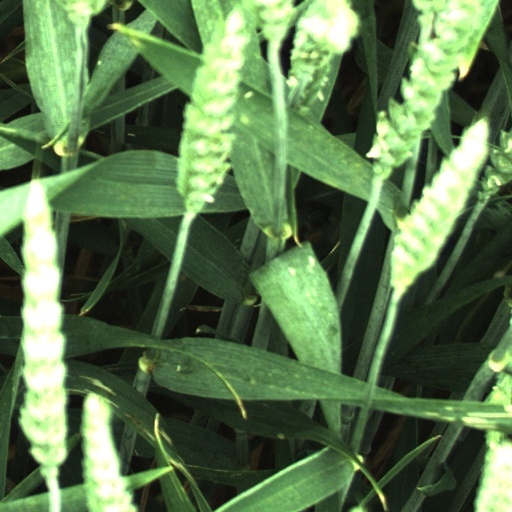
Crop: wheat